Vale Tudo

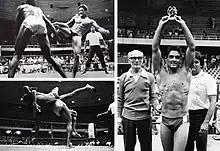
Rickson Gracie vs Rei Zulu

In 1984 at the Maracanãzinho it was held the "Noite das Artes Marciais" ("Night of the Martial Arts") also known as ' ("Jiu-Jitsu vs Martial Arts"), fought by representatives of BJJ against representatives of Muay Thai, Kung Fu, Kickboxing and Luta Livre. Future UFC 7 champion Marco Ruas participated, with a draw against BJJ representative Fernando Pinduka. There was also a match between Rei Zulu versus Kickboxing world champion, and future promoter of the International Vale Tudo Championship and manager of multiple Brazilians in MMA and K-1, Sérgio Batarelli. And in 1991 the most famous event happened: ' between representatives of both martial arts. The event was organized after BJJ practitioners almost got into a brawl with Luta Livre fighters, after they invaded a BJJ tournament in order to fight Wallid Ismail, as he had issued an insult and a challenge at a local newspaper against Luta Livre. The Luta Livre fighters were convinced to stand down and instead fight in a public challenge. Robson Gracie, organizer of the event, convinced TV Globo, Brazil's largest network, to broadcast the event live under the assumption it was a pure grappling event, the rules were later changed to Vale Tudo but Globo kept the program. The actual event would see 3 matches, all with victories by Jiu-Jitsu representatives. August 29, 1993—a few months before the first UFC event—also saw the event "" in Curitiba, fought between c"apoeiristas" against Thai boxers from the Chute Boxe Academy. It was the introduction of several future MMA fighters such as Rafael Cordeiro, Jose 'Pelé' Landi-Jons and Nilson de Castro, and was the first Vale Tudo/MMA event in Curitiba, a future MMA center.